Republic, Lost

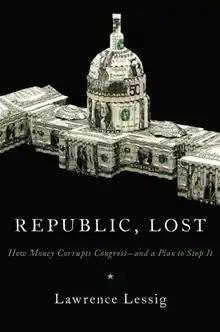
Cover

Republic, Lost: How Money Corrupts Congress—and a Plan to Stop It is the sixth book by Harvard law professor and free culture activist Lawrence Lessig. In a departure from the topics of his previous books, "Republic, Lost" outlines what Lessig considers to be the systemic corrupting influence of special-interest money on American politics, and only mentions copyright and other free culture topics briefly, as examples. He argued that the Congress in 2011 spent the first quarter debating debit-card fees while ignoring what he sees as more pressing issues, including health care reform or global warming or the deficit. Lessig has been described in "The New York Times" as an "original and dynamic legal scholar."